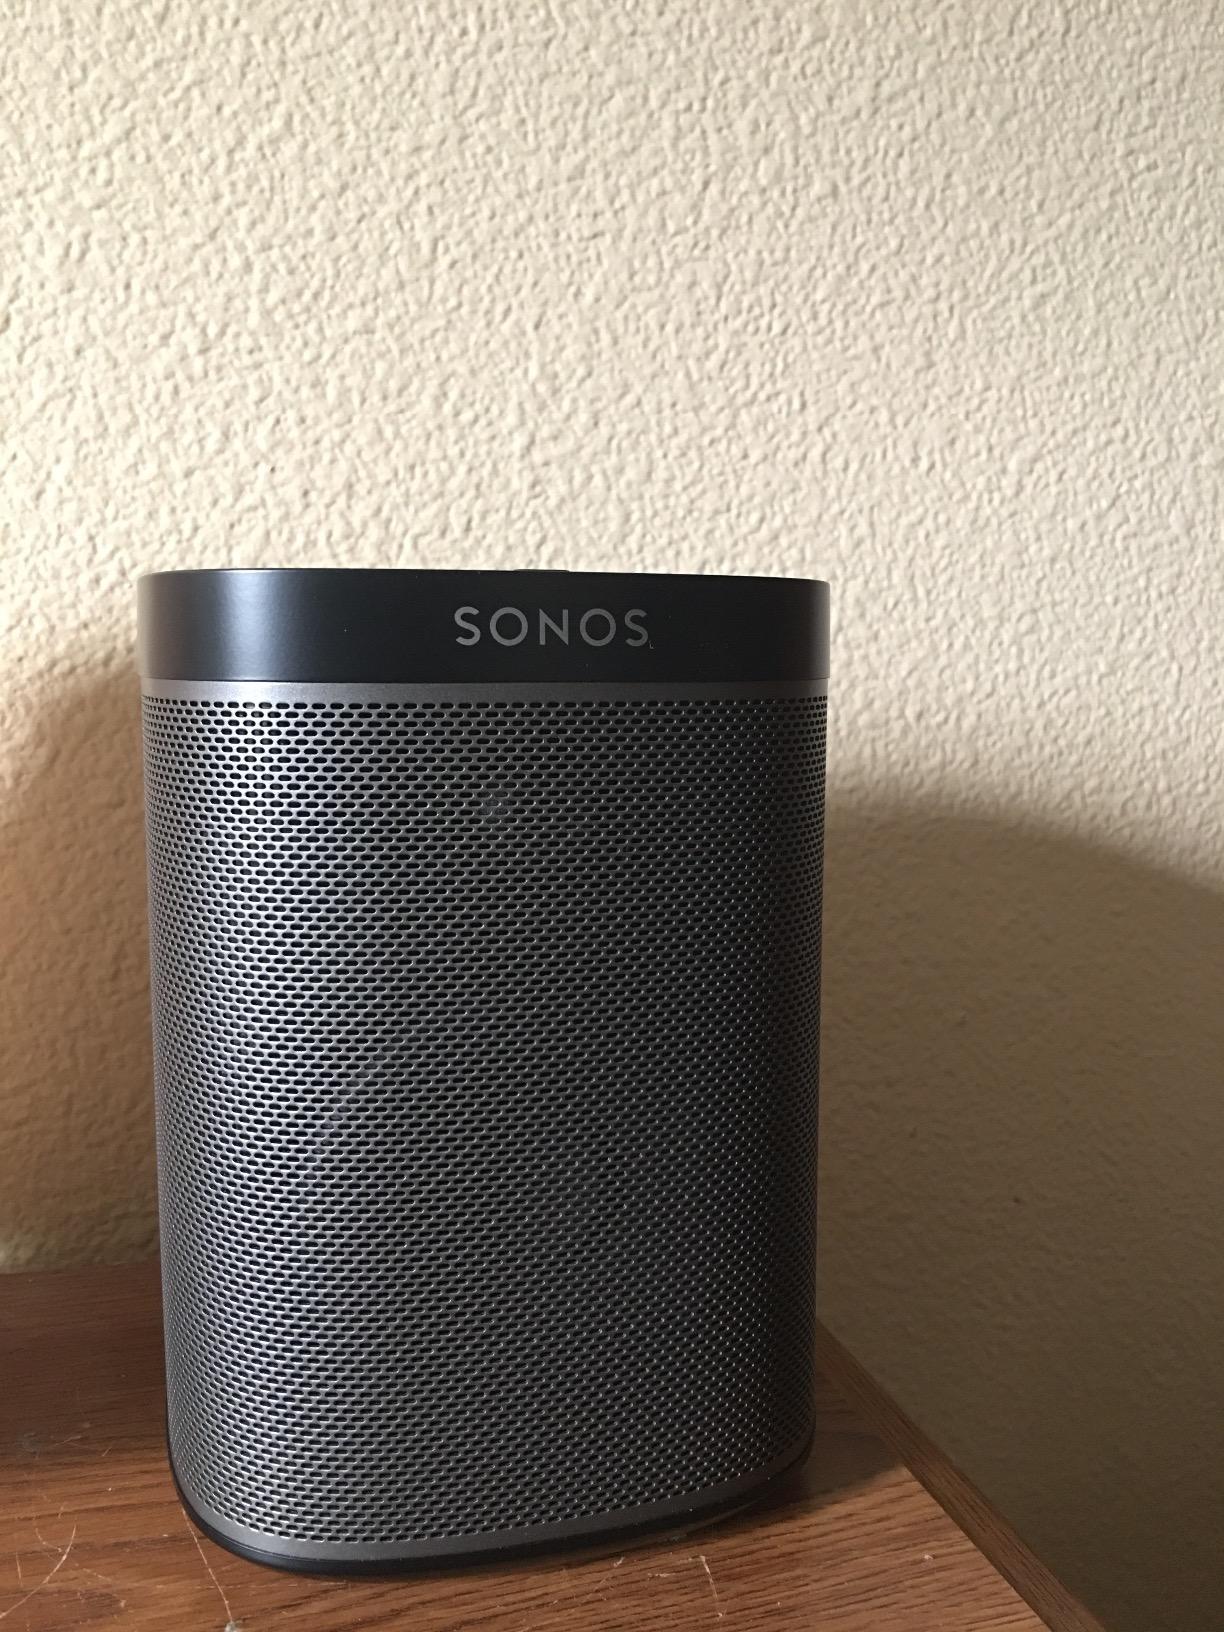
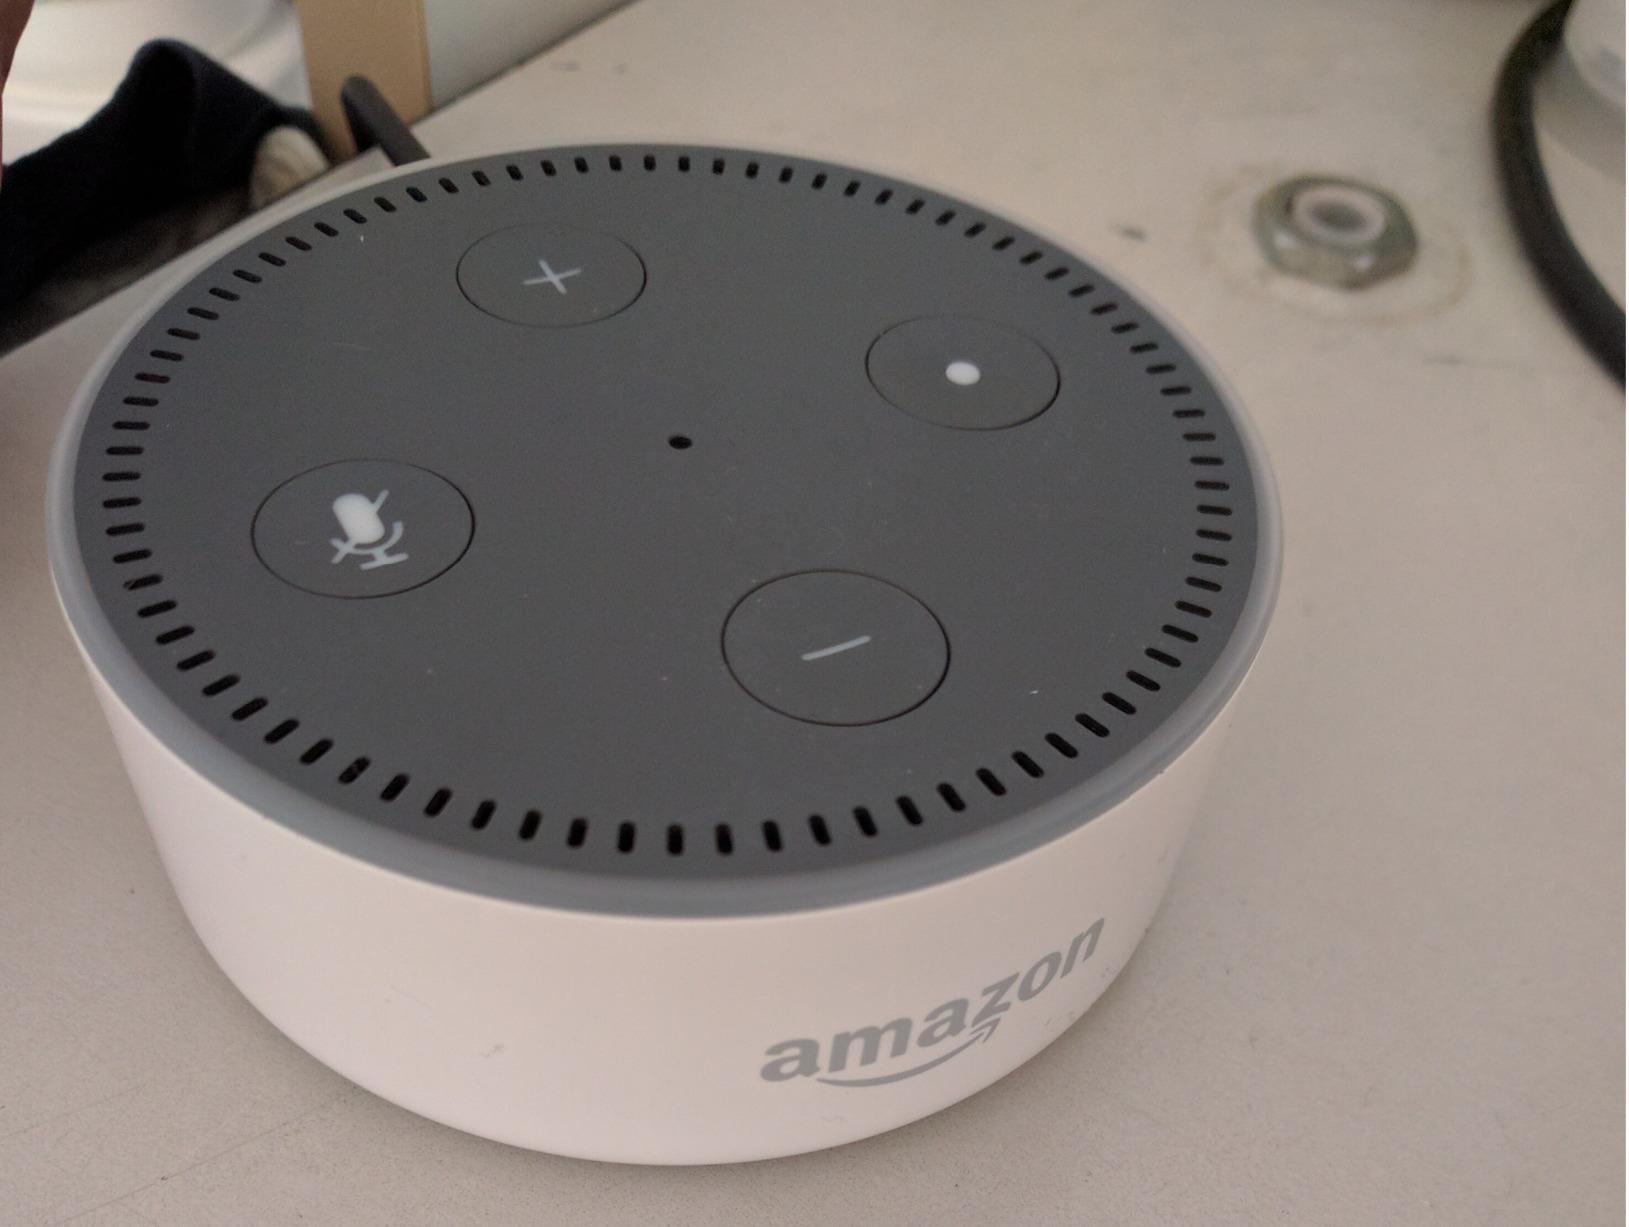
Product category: speaker
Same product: no